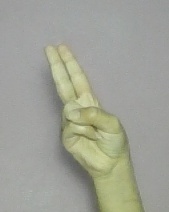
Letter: taa